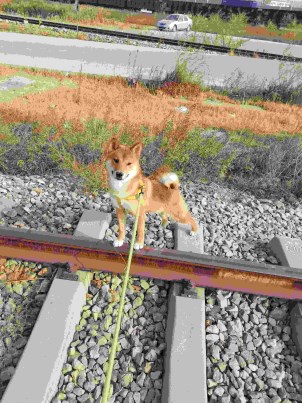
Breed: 1043-n000001-Shiba_Dog